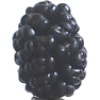
Label: mulberry